Ilian Evtimov

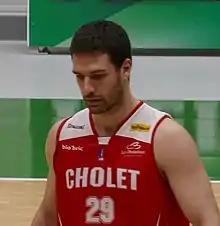

Ilian Iliev Evtimov (born April 28, 1983) is a Bulgarian-French professional basketball player for Cholet of the French Pro A. He is a 6 ft 7 in (2.01 m) power forward.